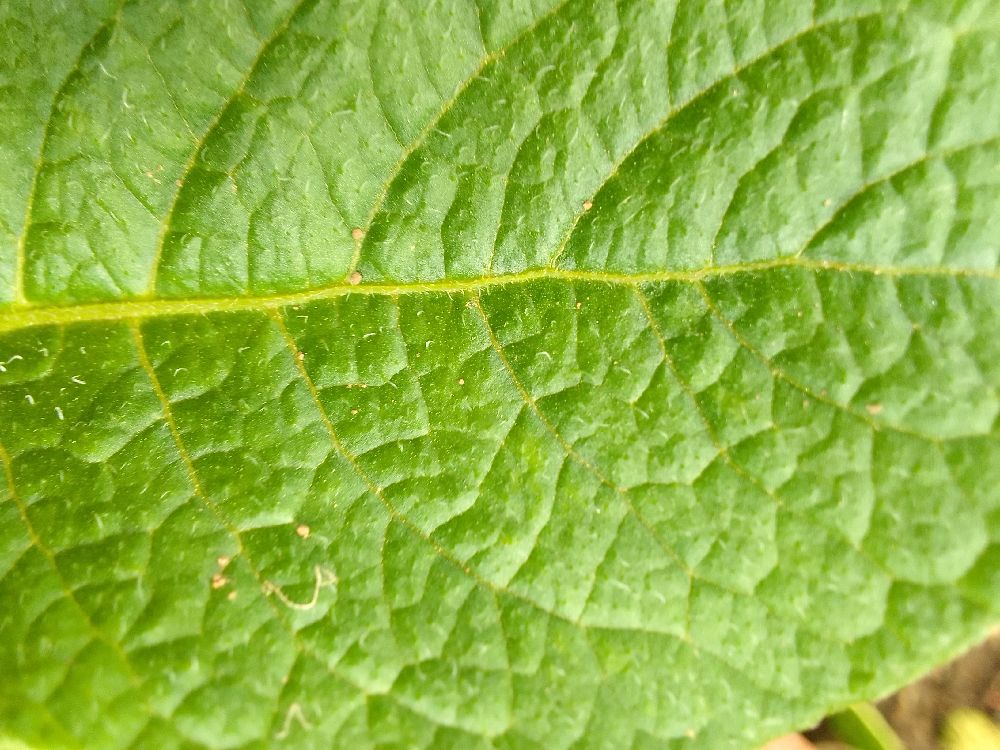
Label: Healthy